Irattai Thiruppathy

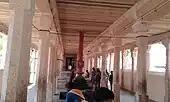
Pillared hall near the entrance of the Devapiran temple leads to the sanctum of small sculptures

There are six inscriptions in the temple that have been deciphered by the archaeological department. The inscription from a ruler named Konerimaikondan records a gift of five "velis" of land as a tax free gift to the temple. The temple also obtained grant for building and maintenance of a garden from a ruler who defeated the Cheras. The Pandya ruler Jatavarman Kulasekaran I (1190–1216 CE) also offered a similar grant to the temple. Maravarman Sundara Pandyan (1216–1238) made offerings to perpetual lighting of the temple. An inscription from his reign also indicates the installation of the shrine of Karunthadankanni. Vira Pandyan IV (1309–1345) offered land to the temple to perform special poojas in the temple during his birthday in the Tamil month of Vaikasi. During 1801, the temple acted as a fort for the British against the forces of Veerapandiya Kattabomman (1790–99). It is believed that the marks of war were visible in the temple during modern times. An official of the Madurai Nayak rule, Vadamalayappa Pillai arranged for the installation of Dasavathara images and Thiruvenkamudayan hall. There were also lot of offerings in jewels and kind made to the temple during his period. There were other people like Pillai Perumal, Ellarukum Nallan and Chockalingam, who made similar grants. The wooden chariot with minute sculptures were installed by Paramasivan Pillai during modern times.